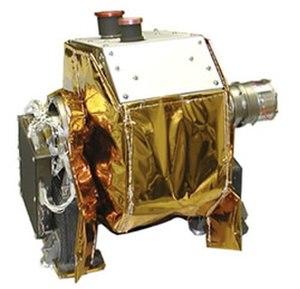
MESSENGER est une mission d’étude de la planète Mercure de l’agence spatiale américaine NASA. La sonde spatiale, lancée en 2004, se place en orbite autour de la planète le 18 mars 2011. L’objectif de la mission est d’effectuer une cartographie complète de la planète, d’étudier la composition chimique de sa surface et de son exosphère, son histoire géologique, sa magnétosphère, la taille et les caractéristiques de son noyau, ainsi que l’origine de son champ magnétique. Mercure, planète la plus proche du Soleil, est quasiment inexplorée : MESSENGER n’a été précédée que par la sonde Mariner 10, qui a survolé la planète à trois reprises en 1974 et 1975. Les données que la mission a collectées doivent contribuer à affiner la connaissance des mécanismes de formation et d’évolution du Système solaire.